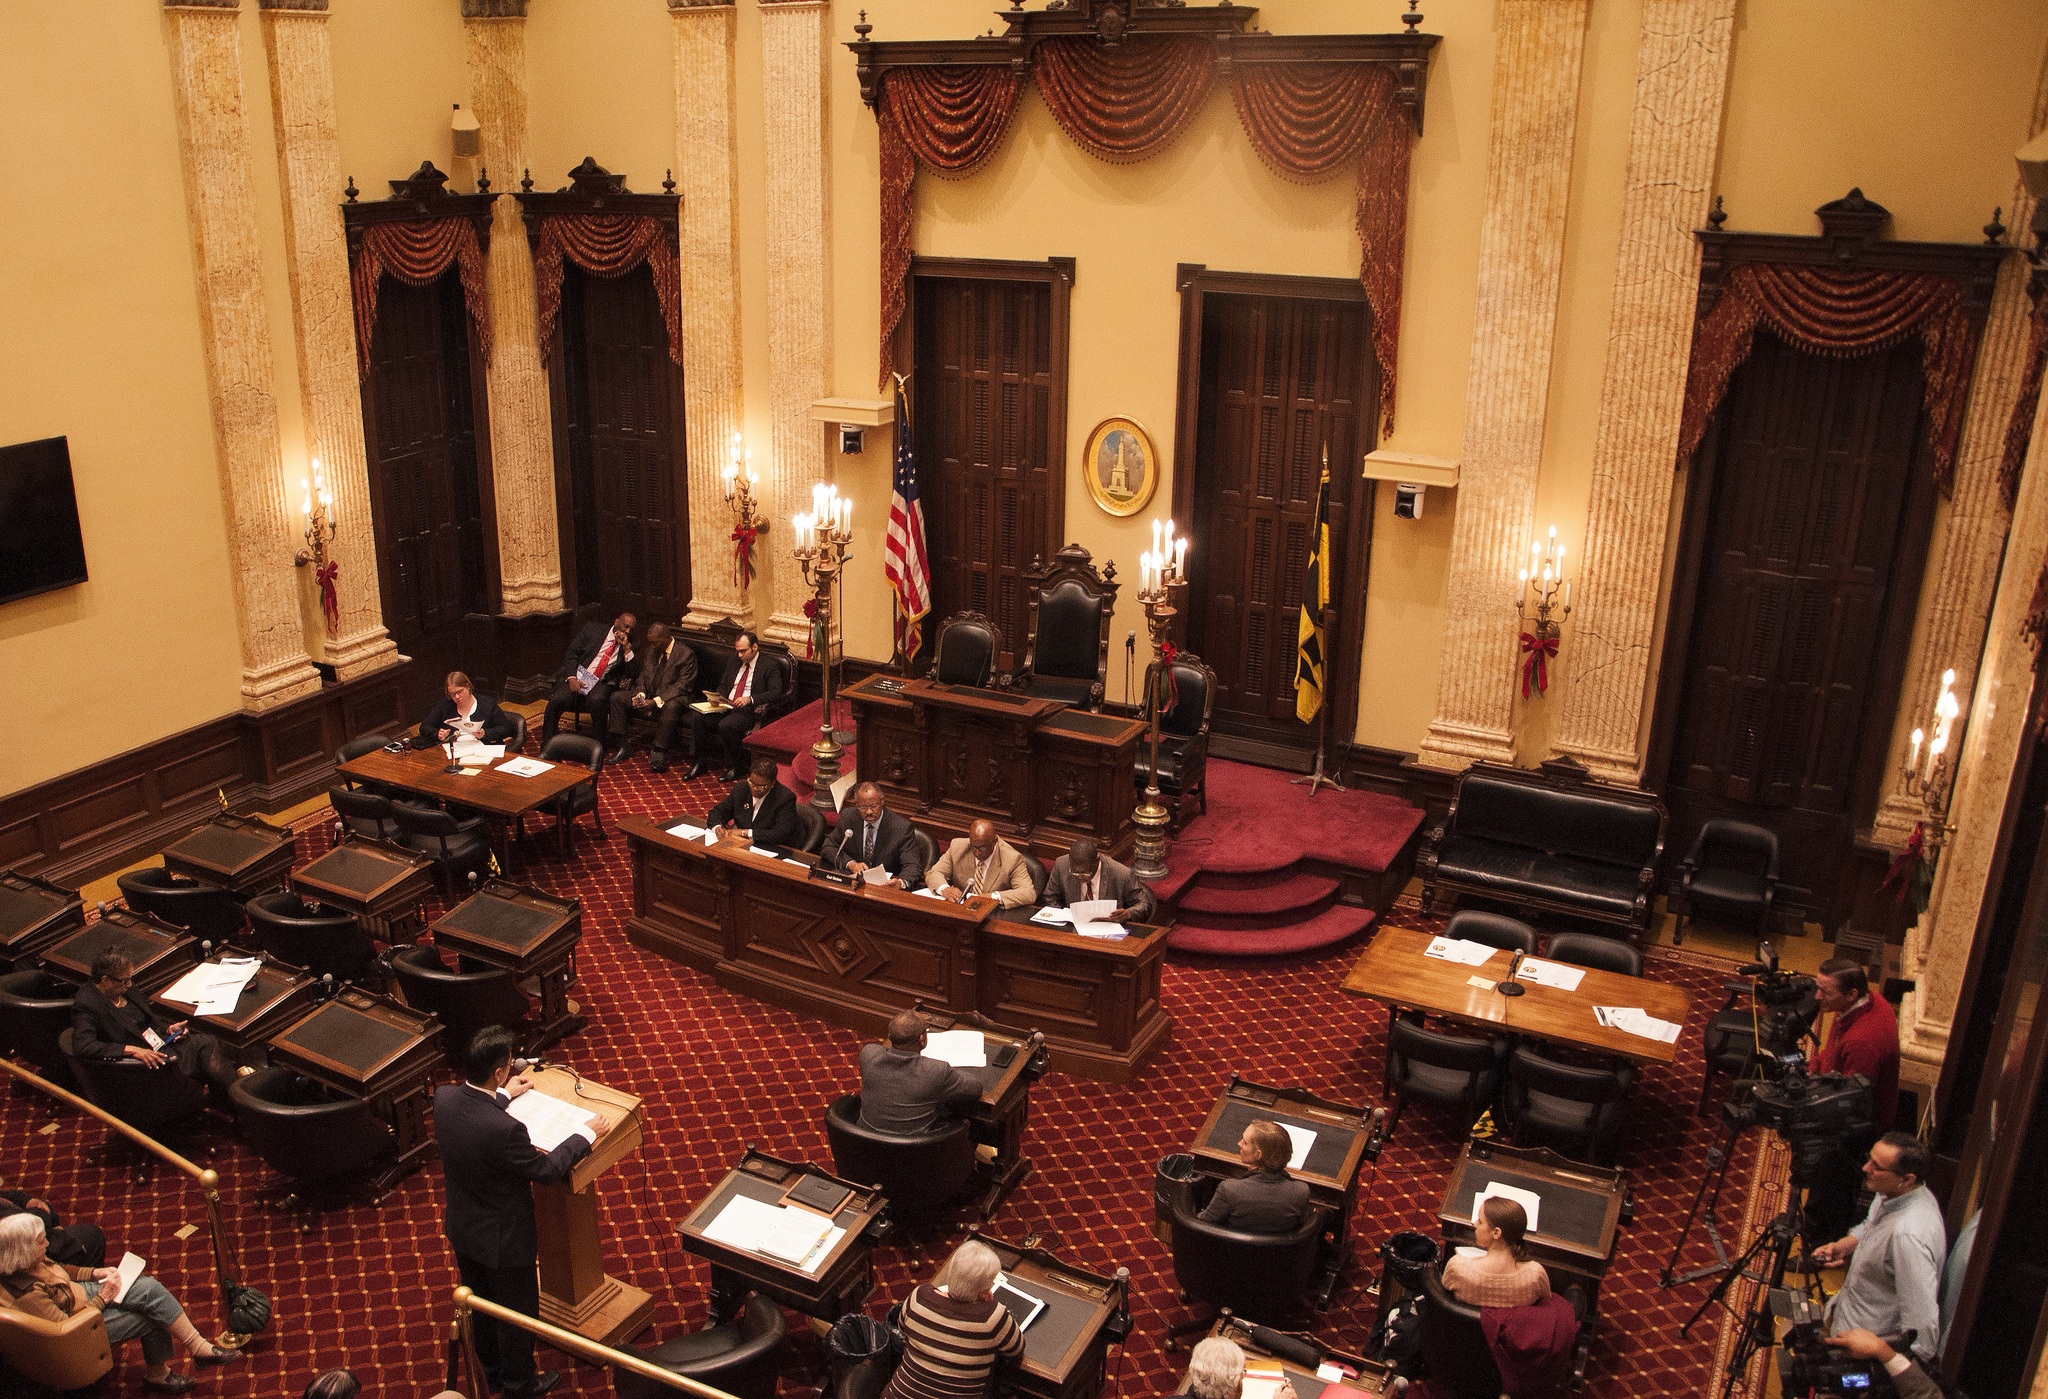
architecture, building, city, downtown, meal, hall, landmark, tourism, interior design, central, government, local, council, law, baltimore, maryland, architectural, city hall, baltimore city hall, proceeding, musical instrument accessory